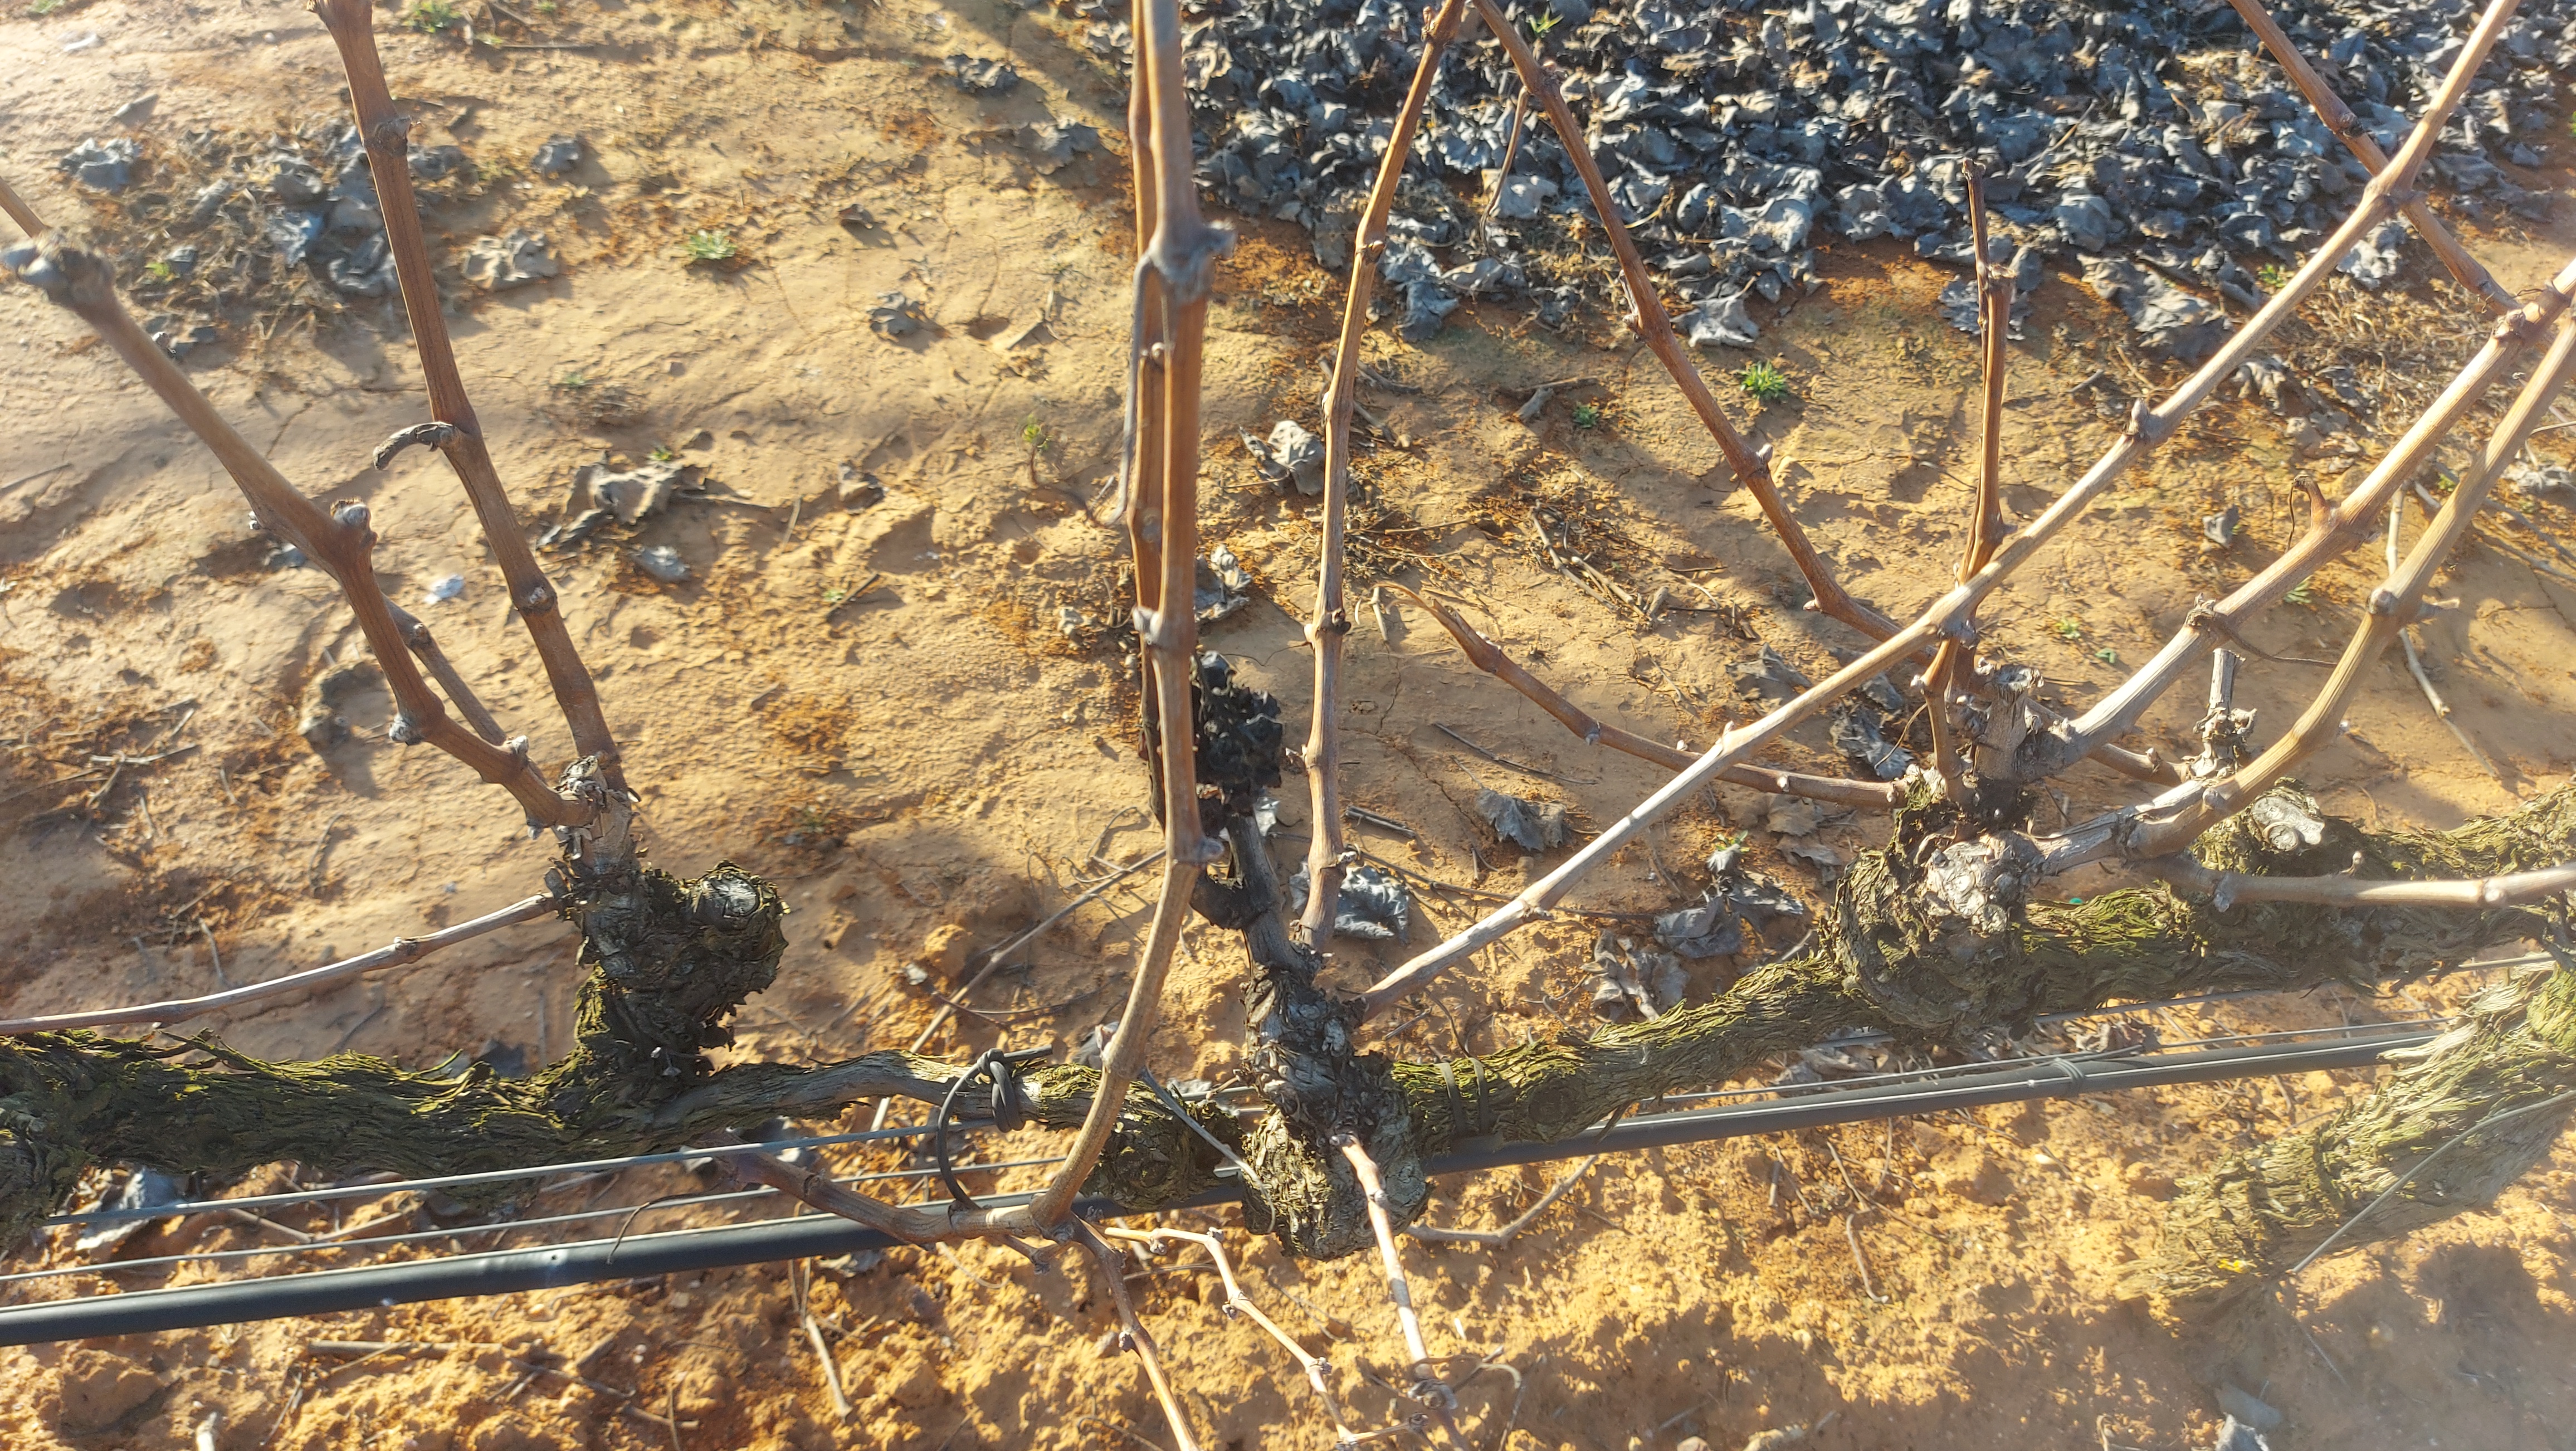
Unpruned shoots: 14
Pruned shoots: 0
Trunks: 2